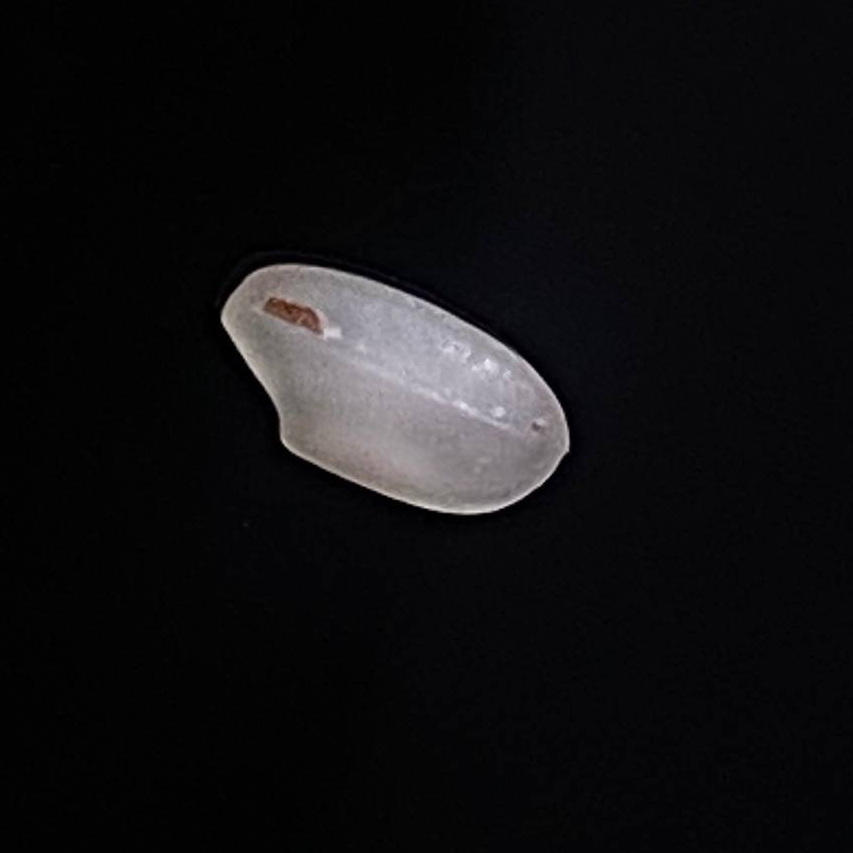
Rice variety: Bashful